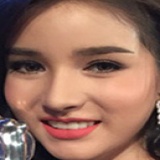
hoa hậu Rinrada Thurapan